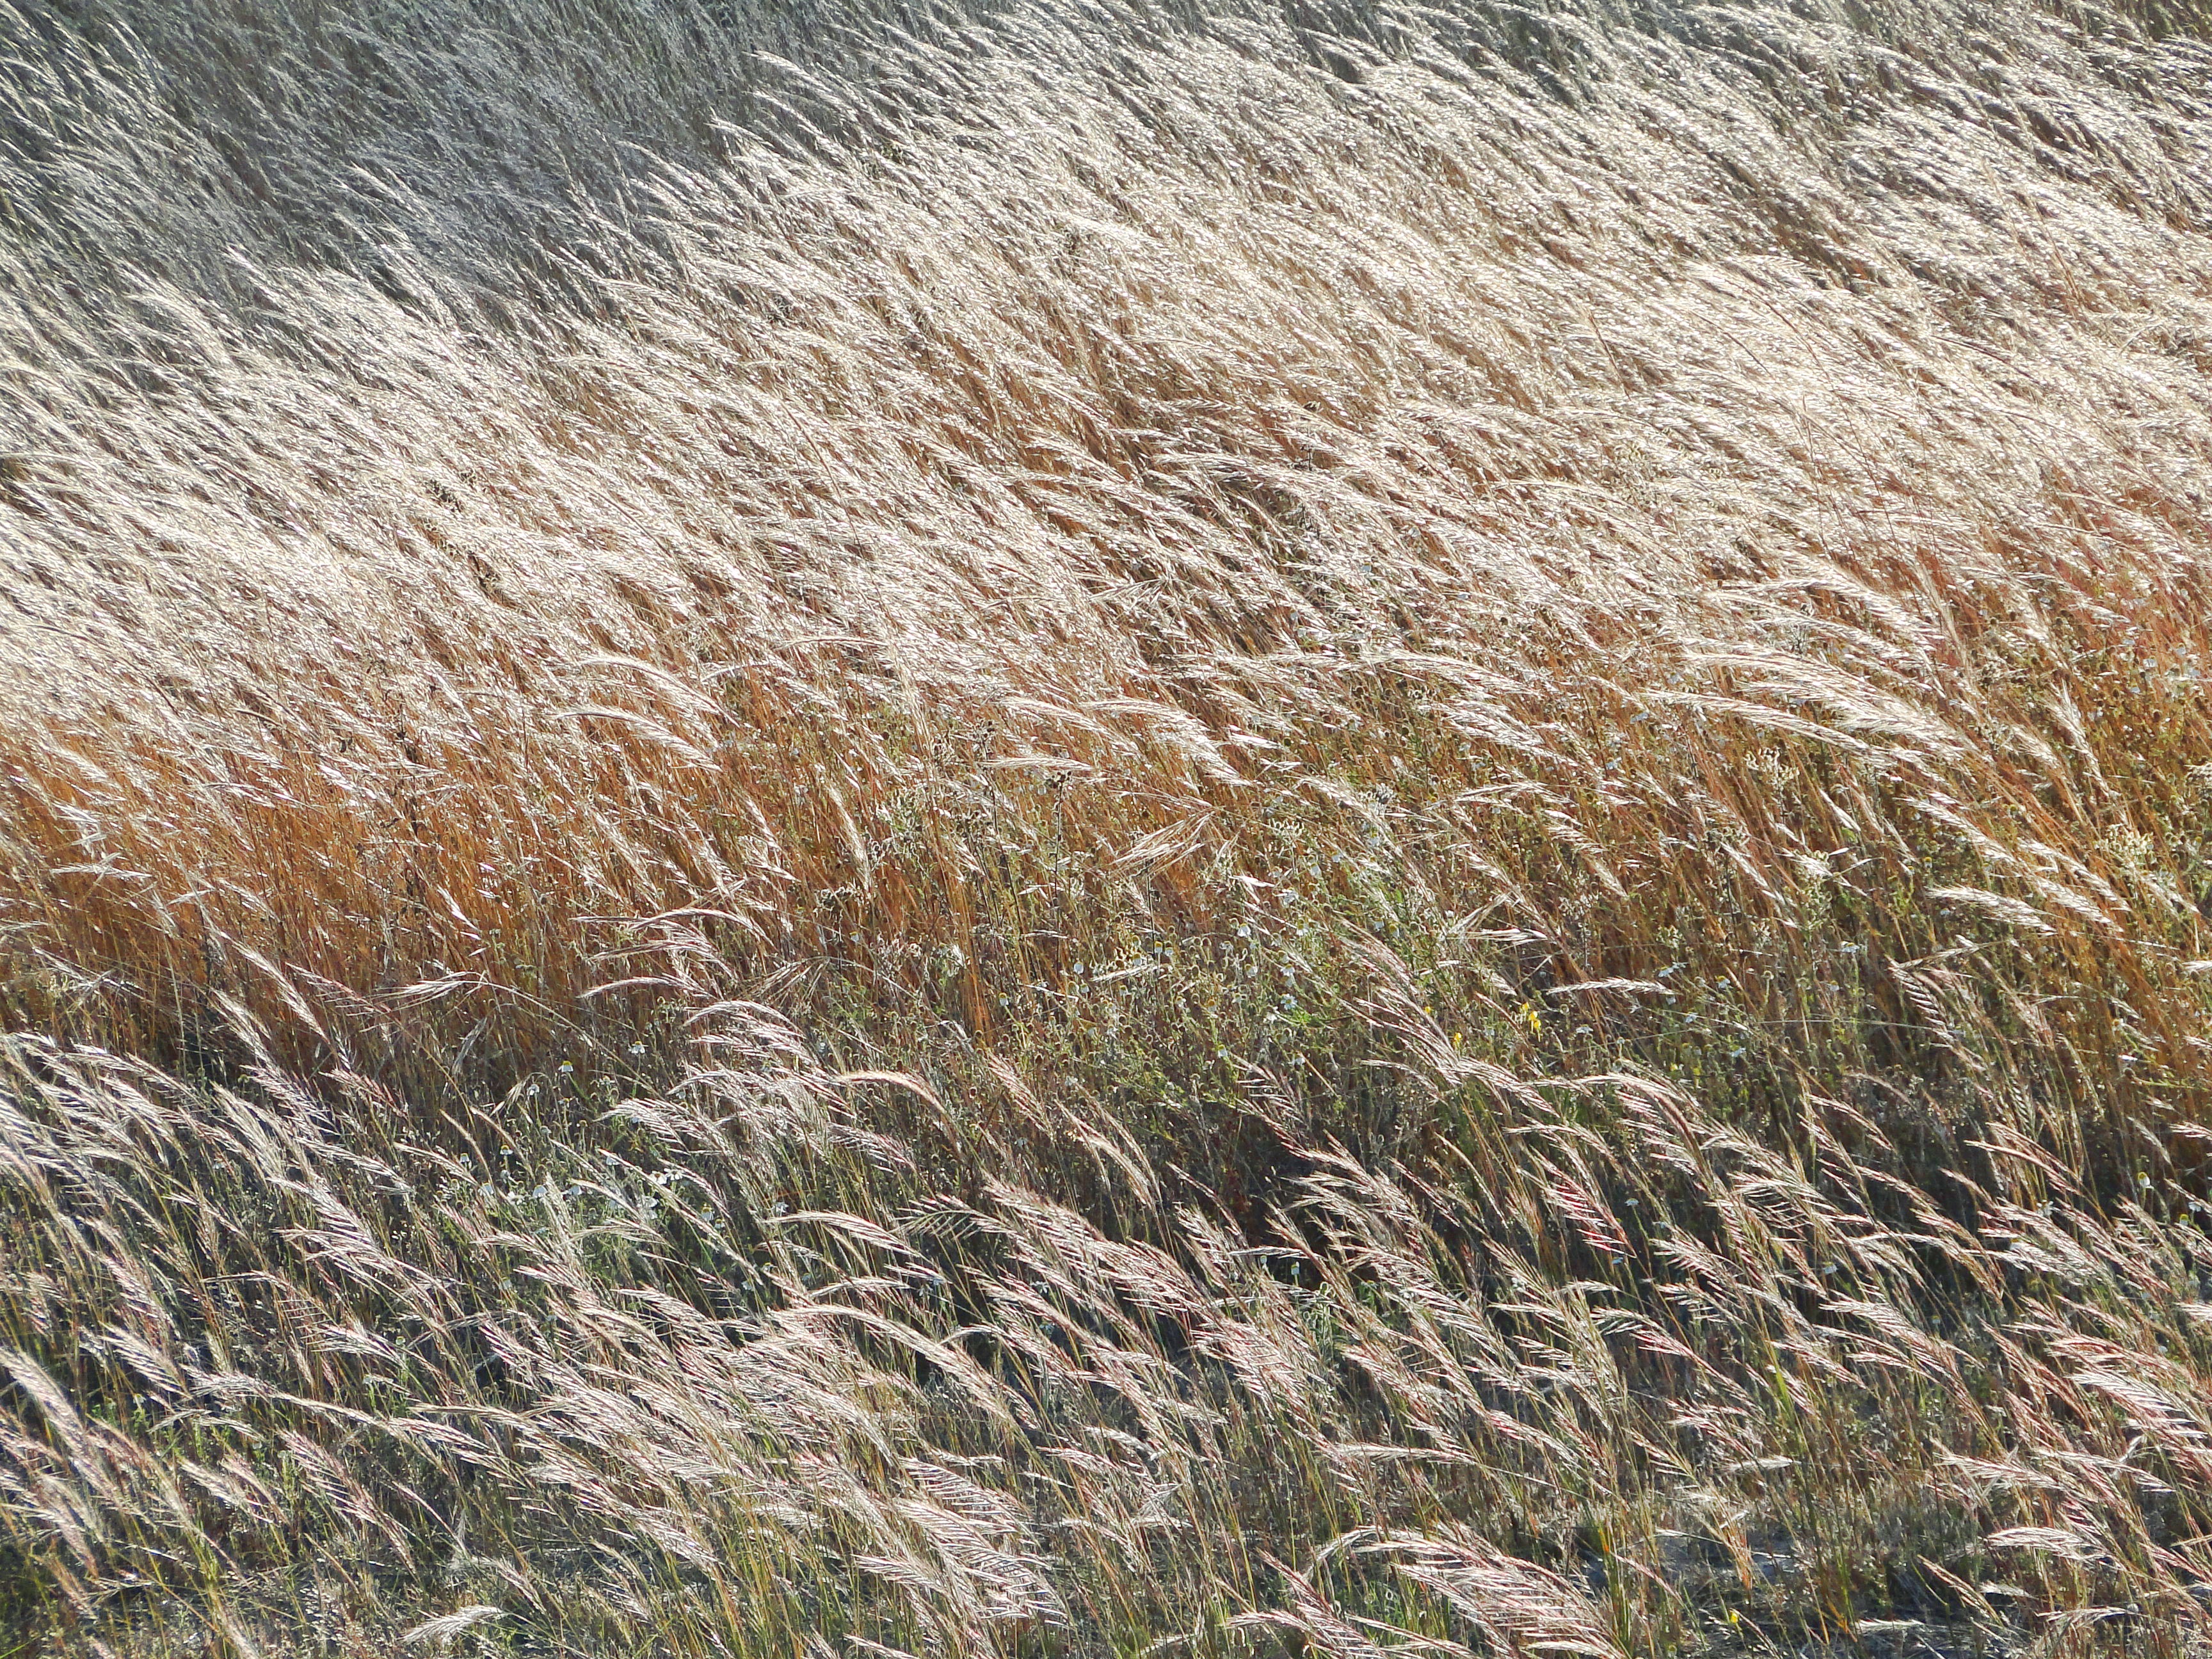
nature, grass, sand, light, plant, field, lawn, meadow, prairie, flower, wind, frost, summer, dry, herb, brown, soil, background, grassland, sol, day, habitat, ecosystem, tundra, steppe, flowering plant, grass family, phragmites